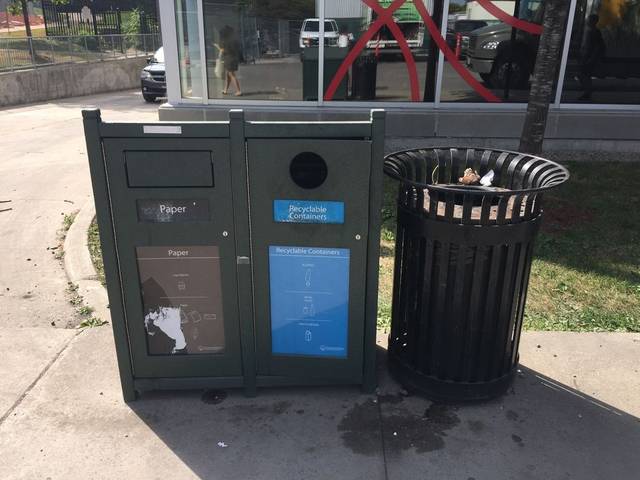
Region: Canada
Coordinates: 45.383, -75.697